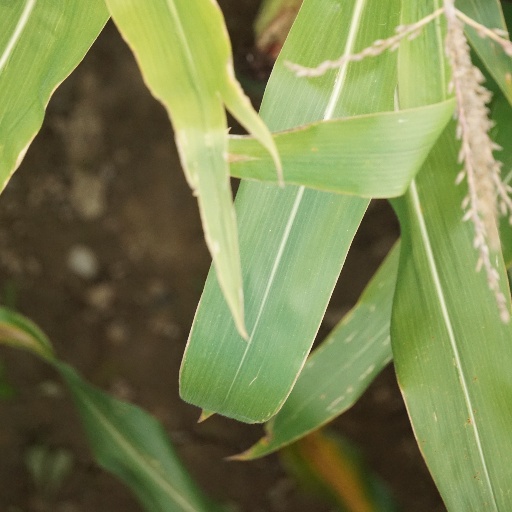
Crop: maize; corn